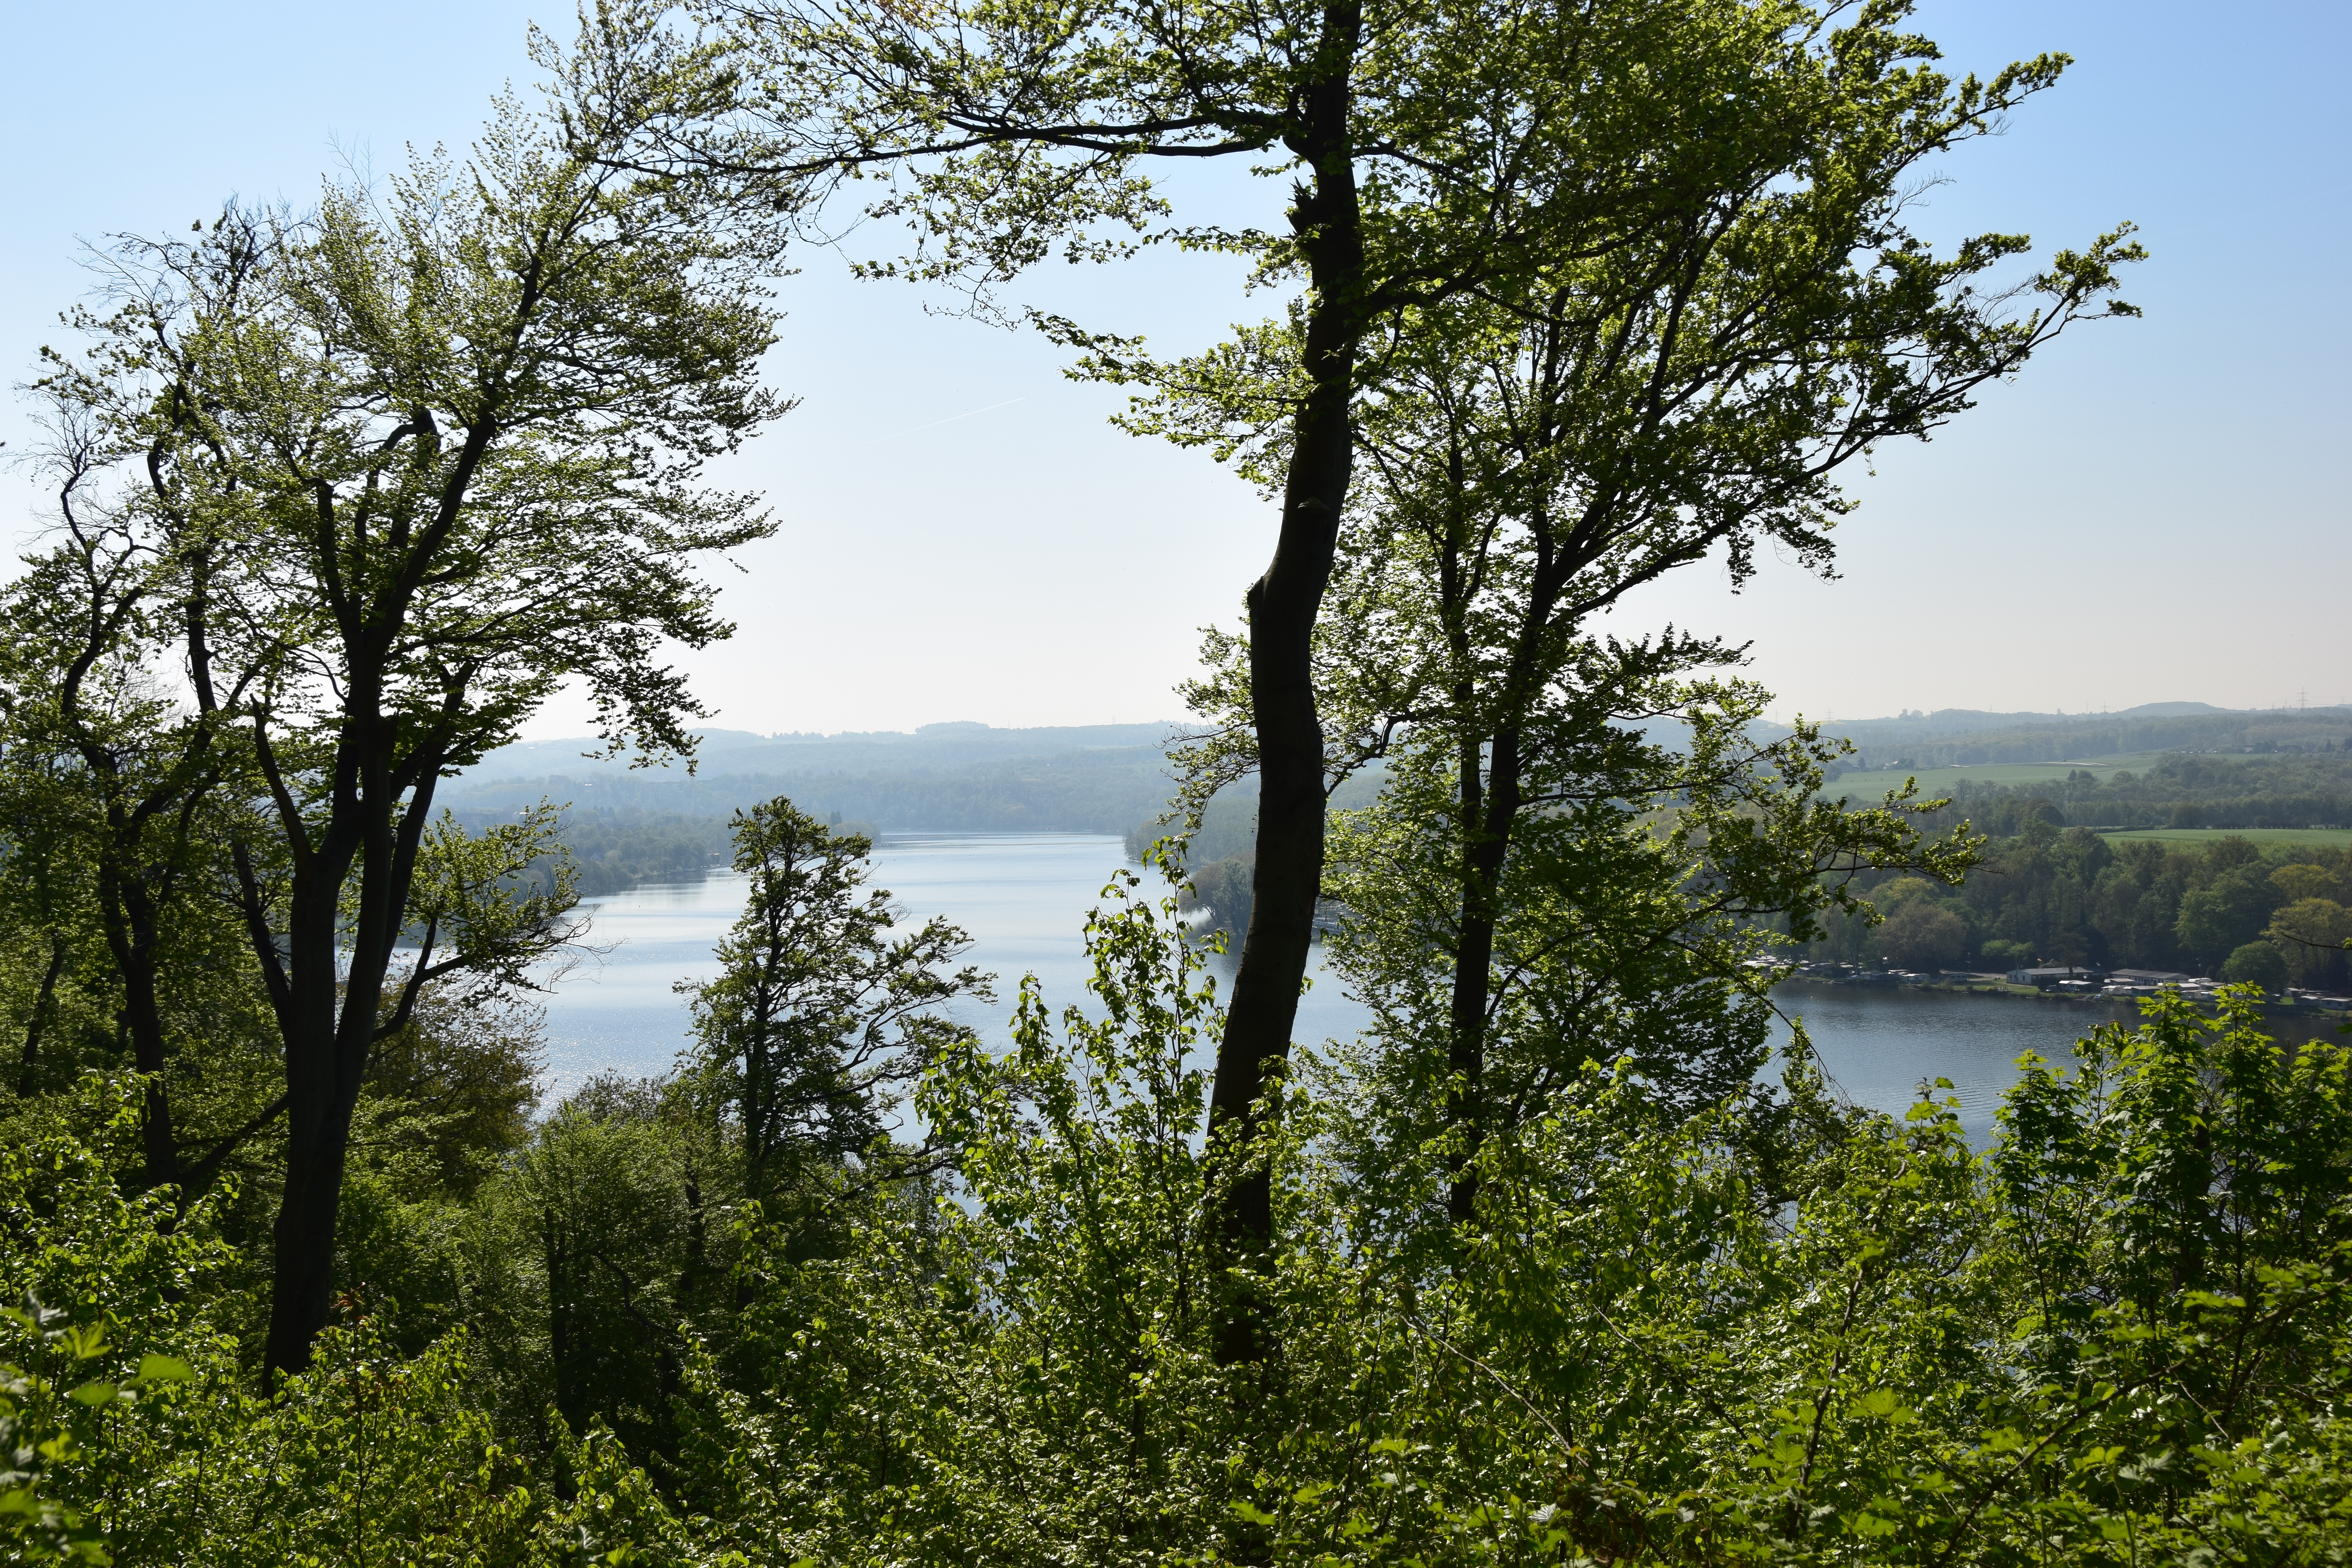
natural, water, sky, plant, water resources, plant community, ecoregion, natural landscape, tree, highland, lake, sunlight, watercourse, bank, landscape, horizon, hill, forest, shore, hill station, trunk, grass, temperate broadleaf and mixed forest, jungle, reservoir, lacustrine plain, lake district, loch, coast, mountain, woodland, tropical and subtropical coniferous forests, sound, valdivian temperate rain forest, riparian forest, shrub, bay, tropics, wildlife, old growth forest, rock, Northern hardwood forest, ocean, grassland, temperate coniferous forest, shrubland, rainforest, inlet, chaparral, sea, floodplain